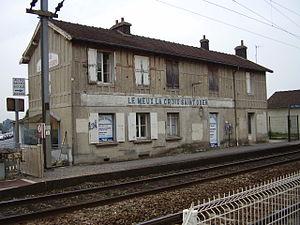
Vue de la gare du Meux - La Croix-Saint-Ouen, côté voies.